Laredo Honey Badgers

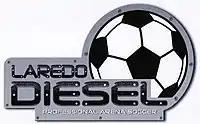
Former name and logo of Laredo Honey Badgers

The team's initial name, Laredo Diesel, and colors (black and chrome) were decided with fan participation and announced in May 2013. On July 24, 2013, Laredo franchise owner Dr. Judson Somerville named Robbie Garcia as the team's general manager and, citing marketability, announced that the team had changed its name from Diesel to Honey Badgers.